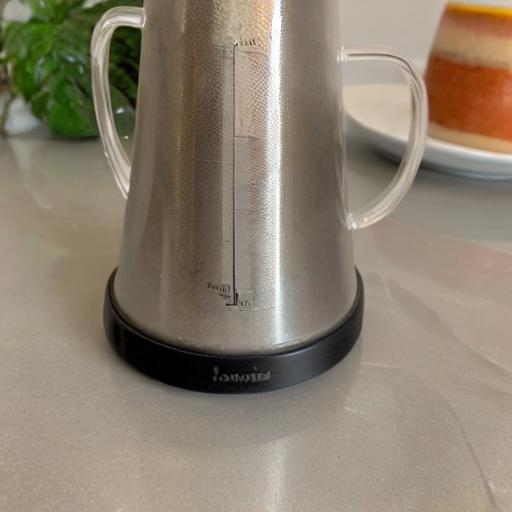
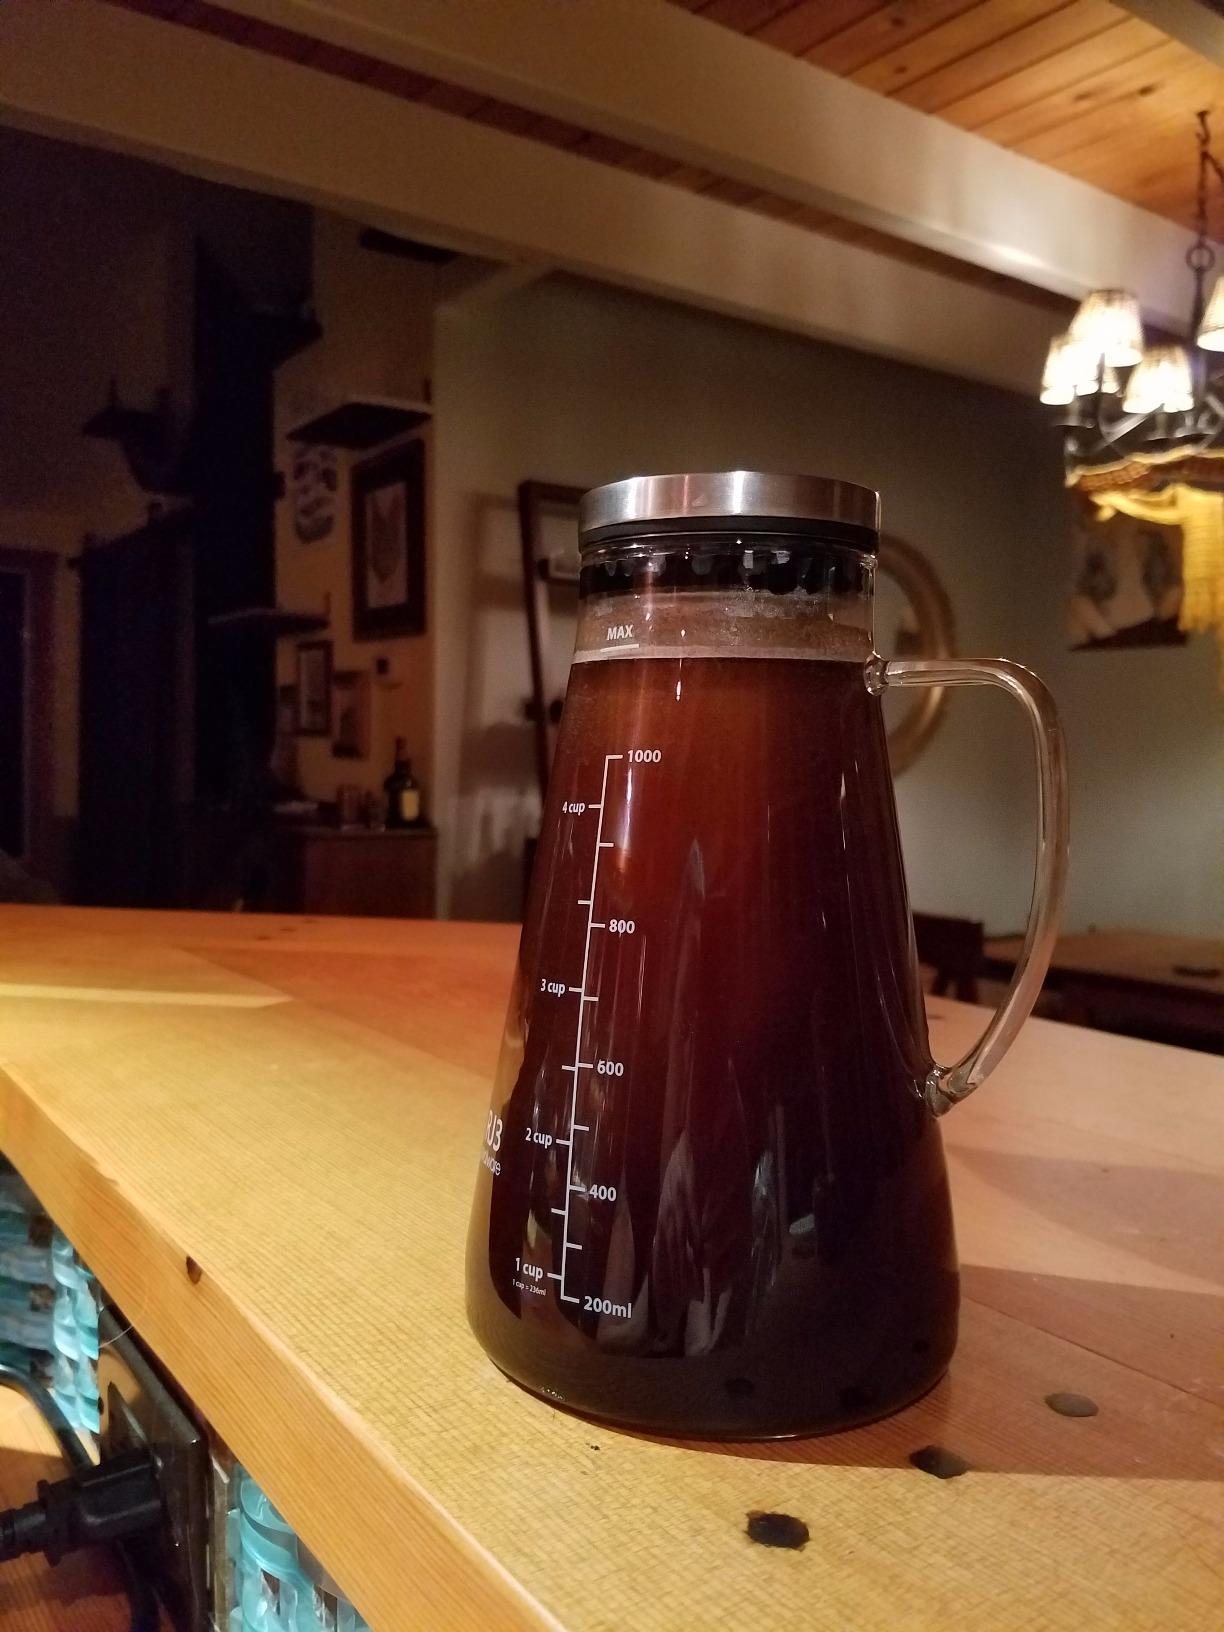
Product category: items_tea
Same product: no